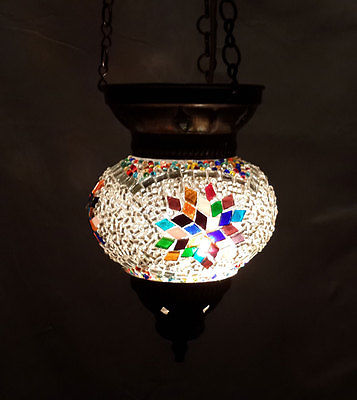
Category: lamp